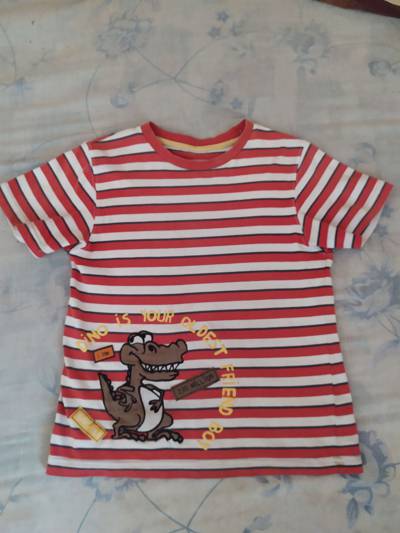
Waste category: clothes